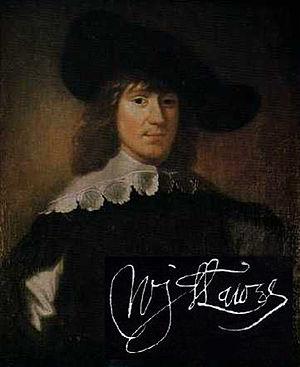
William Lawes, né en 1602 à Salisbury et mort le 24 septembre 1645 à Rowton Heath, près de Chester, est un compositeur et musicien anglais.
Création d'Euridice, opéra de Giulio Caccini.
14 décembre : Représentation de La finta pazza, opéra de Francesco Sacrati au Petit-Bourbon à Paris.